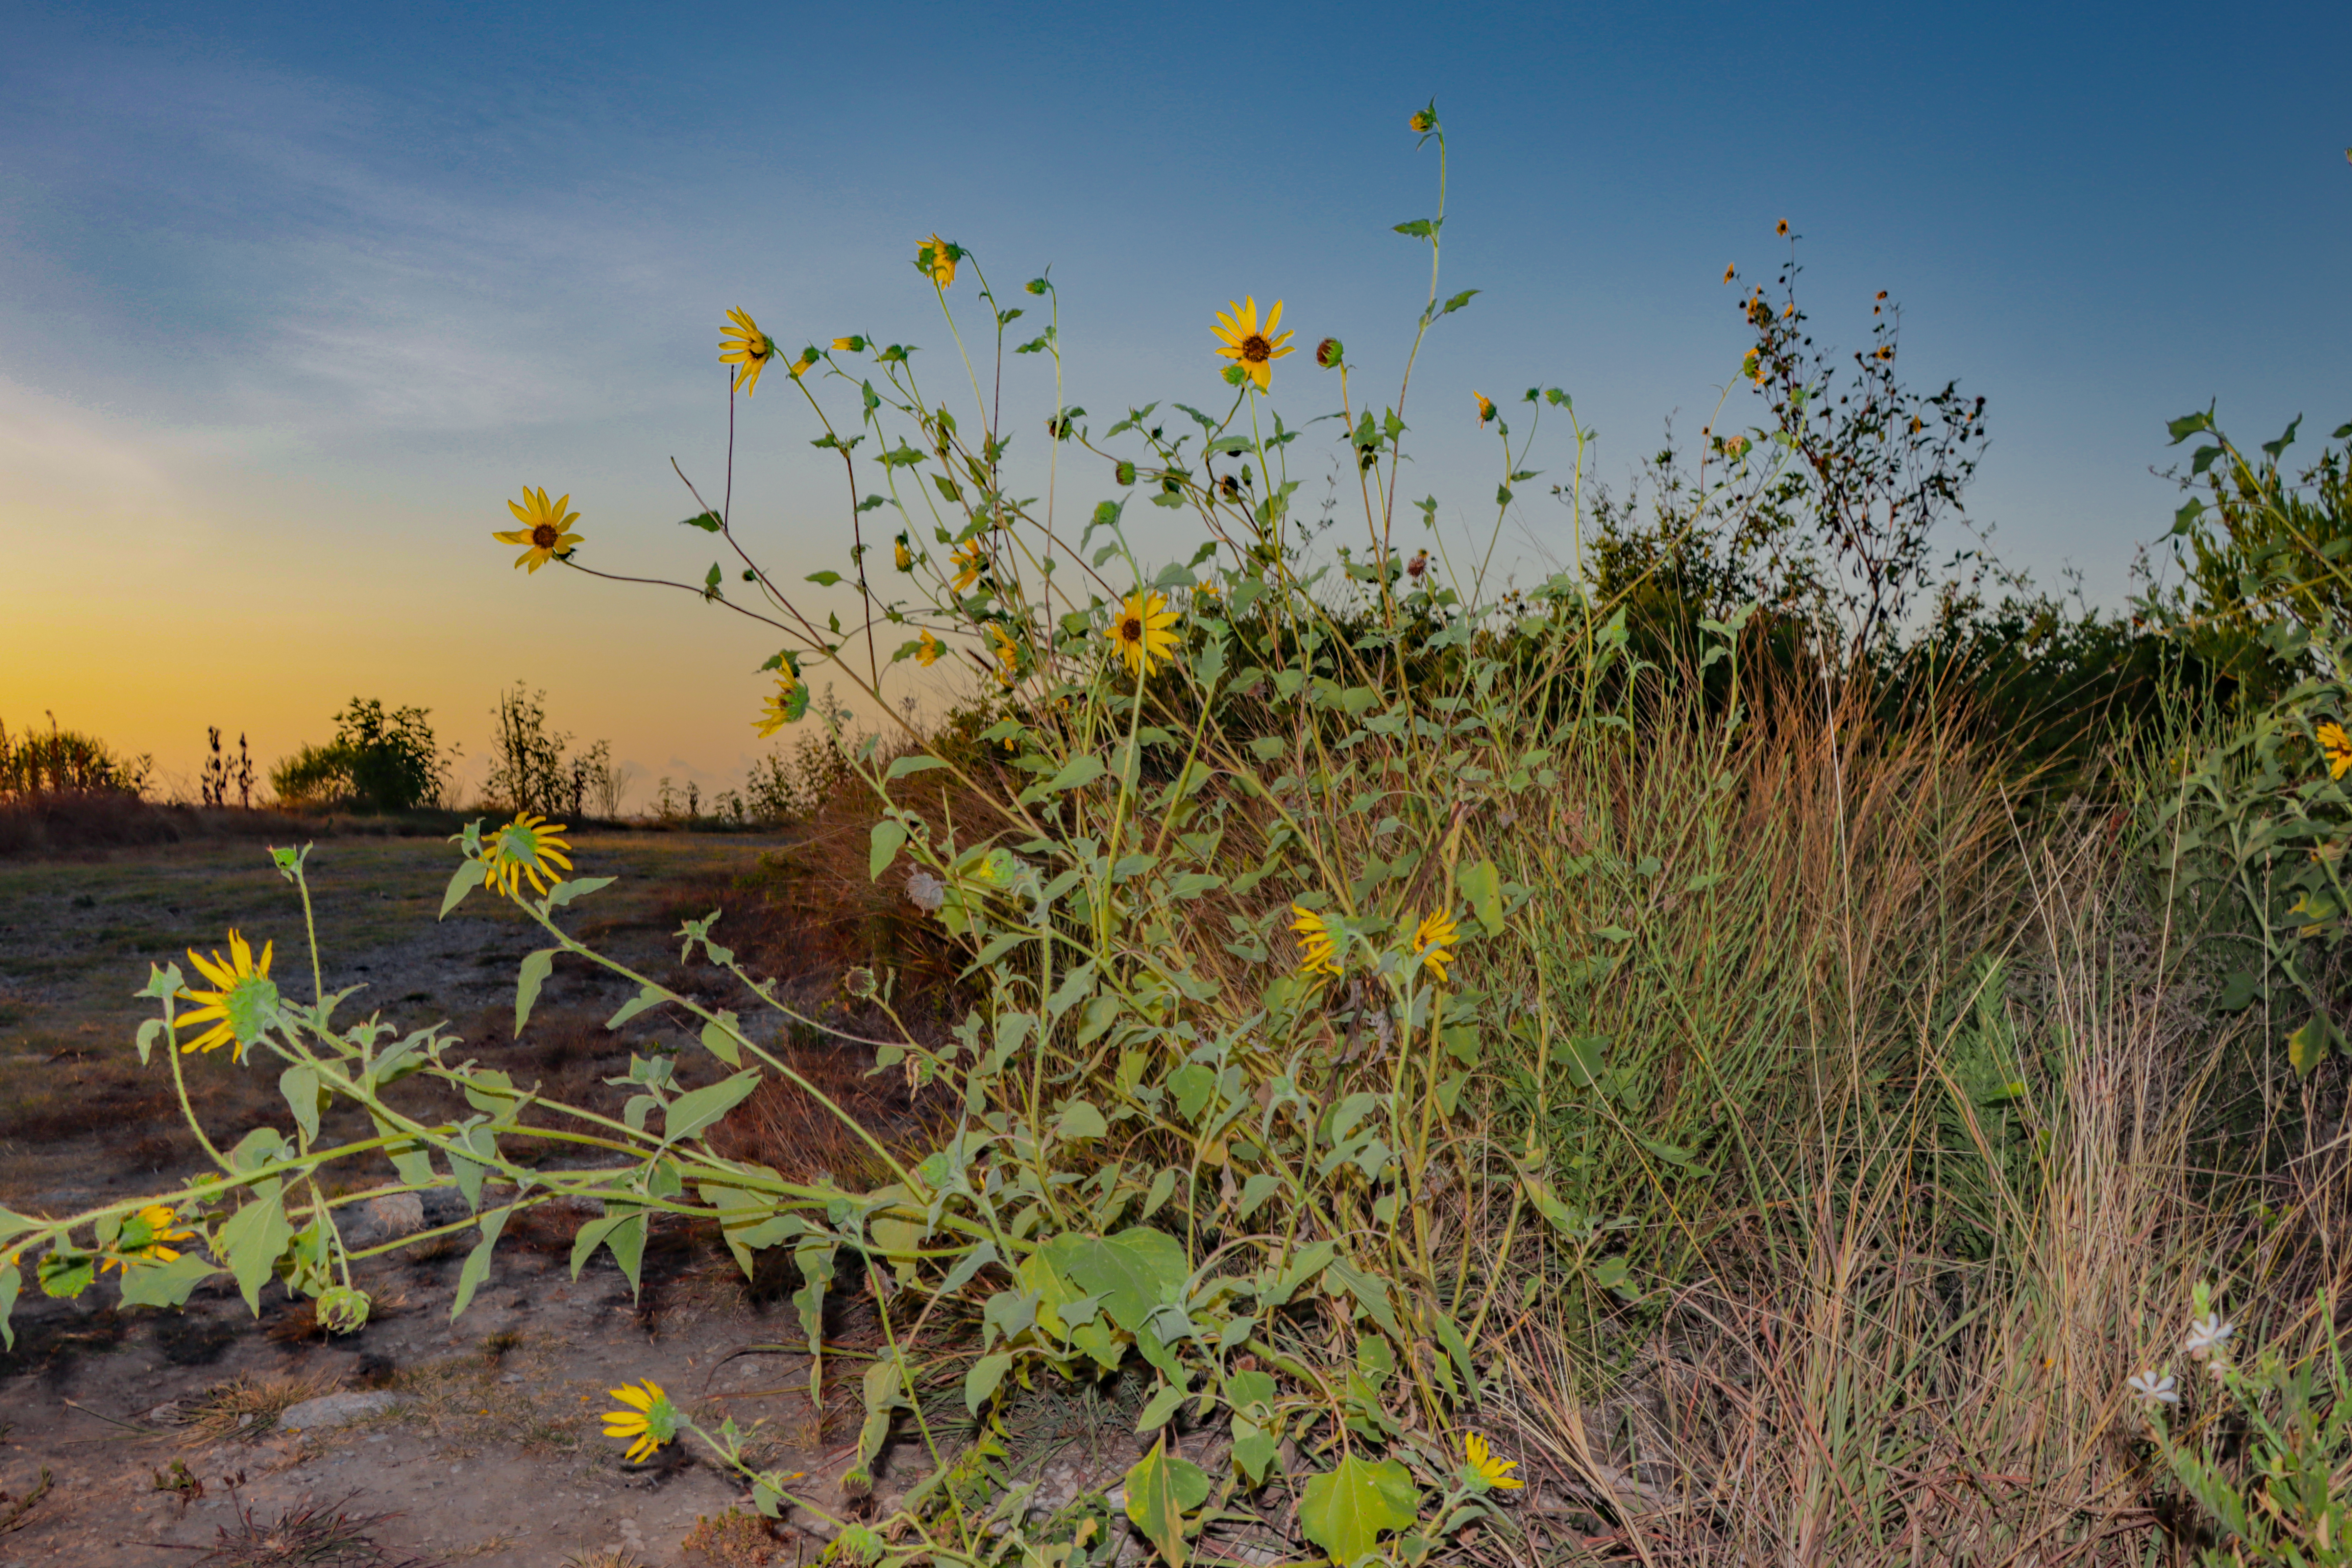
beach, shore, water, sky, outdoors, sunrise, flora, sunflowers, flower, plant, natural landscape, herbaceous plant, grass, landscape, flowering plant, meadow, grassland, cloud, prairie, tree, shrub, field, horizon, subshrub, wildflower, shrubland, steppe, Forb, annual plant, sunflower, soil, coquelicot